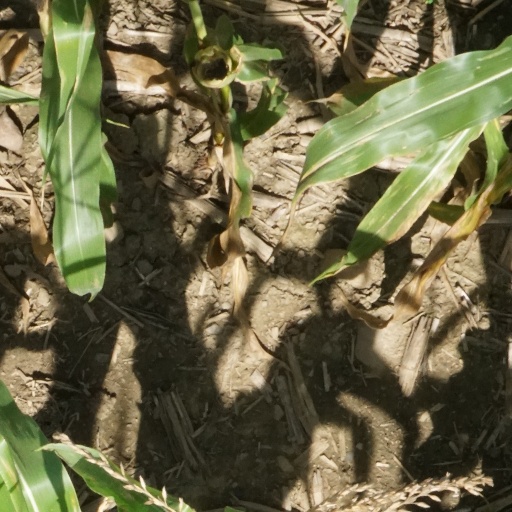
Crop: maize; corn